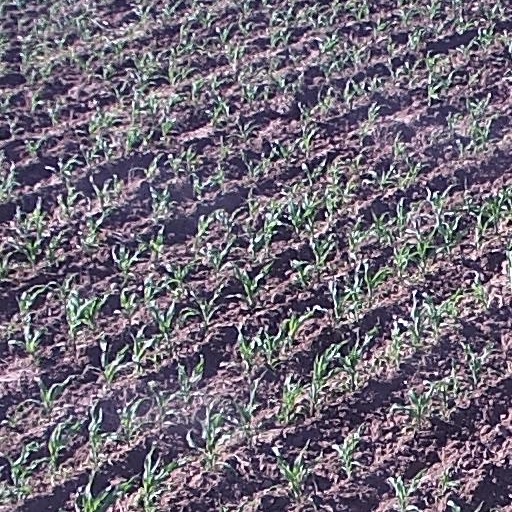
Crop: maize; corn